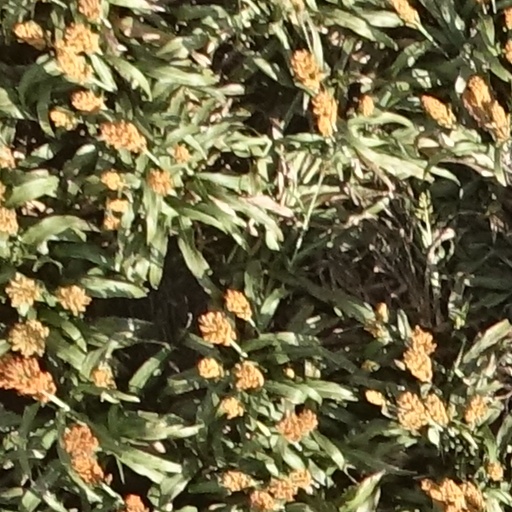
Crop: sorghum